Mottram Old Hall, Tameside

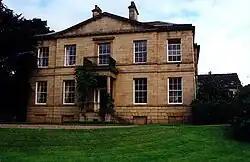
Mottram Old Hall

Mottram Old Hall is a Grade-II-listed two-storey country house standing in a triangular park between Coach Lane and Old Hall Lane in Mottram in Longdendale, Greater Manchester, England.